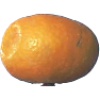
Label: Kumquats 1